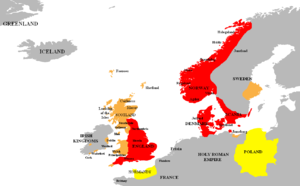
Knud den Store / Norge
Knud 2. Stores erobringer, 1014-1035      Knud den Stores rige.      Knud den Stores vasalstater.      Knud den Stores allierede.
Knud den Store også kendt som Knud 2. var konge af Danmark 1018-1035, af England 1016-1035 og af Norge 1028-1035, der tilsammen ofte bliver omtalt som Nordsøimperiet. Han var søn af Svend Tveskæg, hvilket også gav ham patronymet Sveinsson (oldnordisk) Sweynsson (engelsk). Trods hans store samtidige betydning svandt arven efter Knud den Store hurtigt, først med hans børns død mindre end et tiår efter hans egen og endeligt med den normanniske erobring af England i 1066. Han bliver populært omtalt i legenden om Kong Knud og tidevandet, der bygger på en fortælling om, hvordan Knud som en vis konge irettesatte sine hoffolk for deres sleske adfærd.